The Fruit Hunters

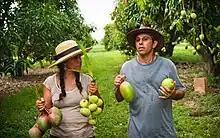

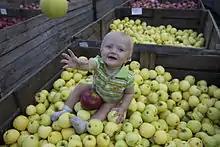

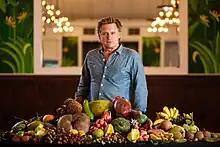
Bill Pullman

The Fruit Hunters is a 2012 feature documentary film about exotic fruit cultivators and preservationists. It is directed by Yung Chang and co-written by Chang and Mark Slutsky, and inspired by Adam Leith Gollner's 2008 book of the same name.